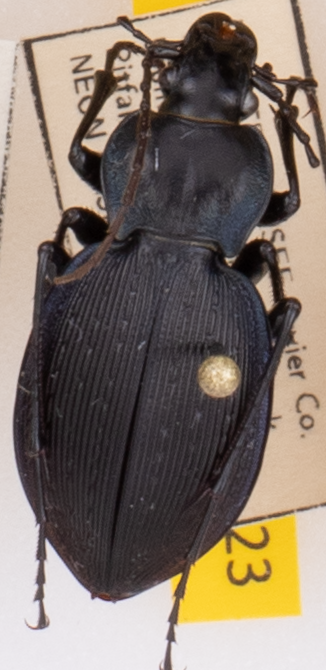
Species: Carabus goryi
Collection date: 2022-04-26
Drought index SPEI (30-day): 0.558
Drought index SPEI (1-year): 0.484
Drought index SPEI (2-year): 0.88